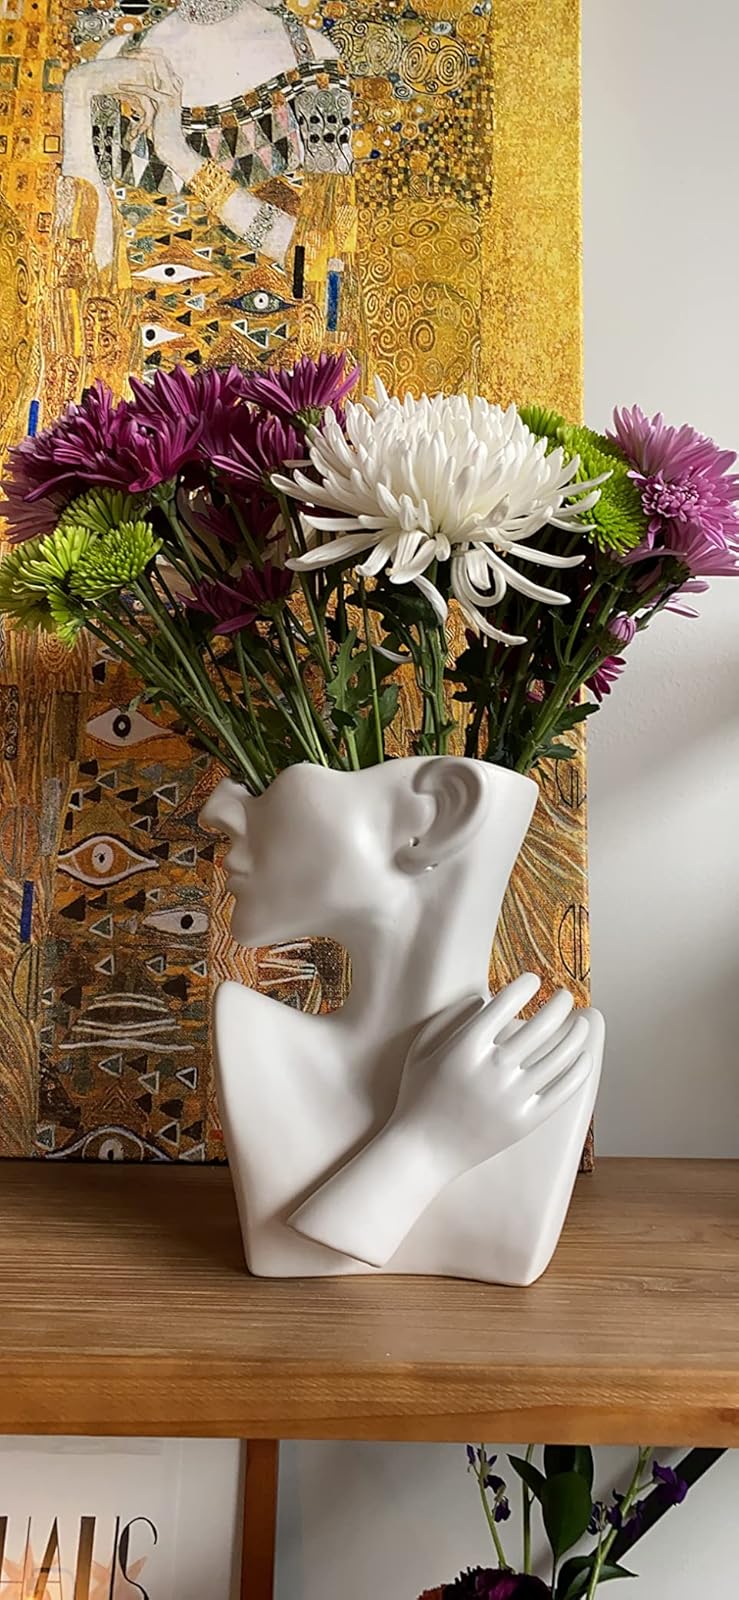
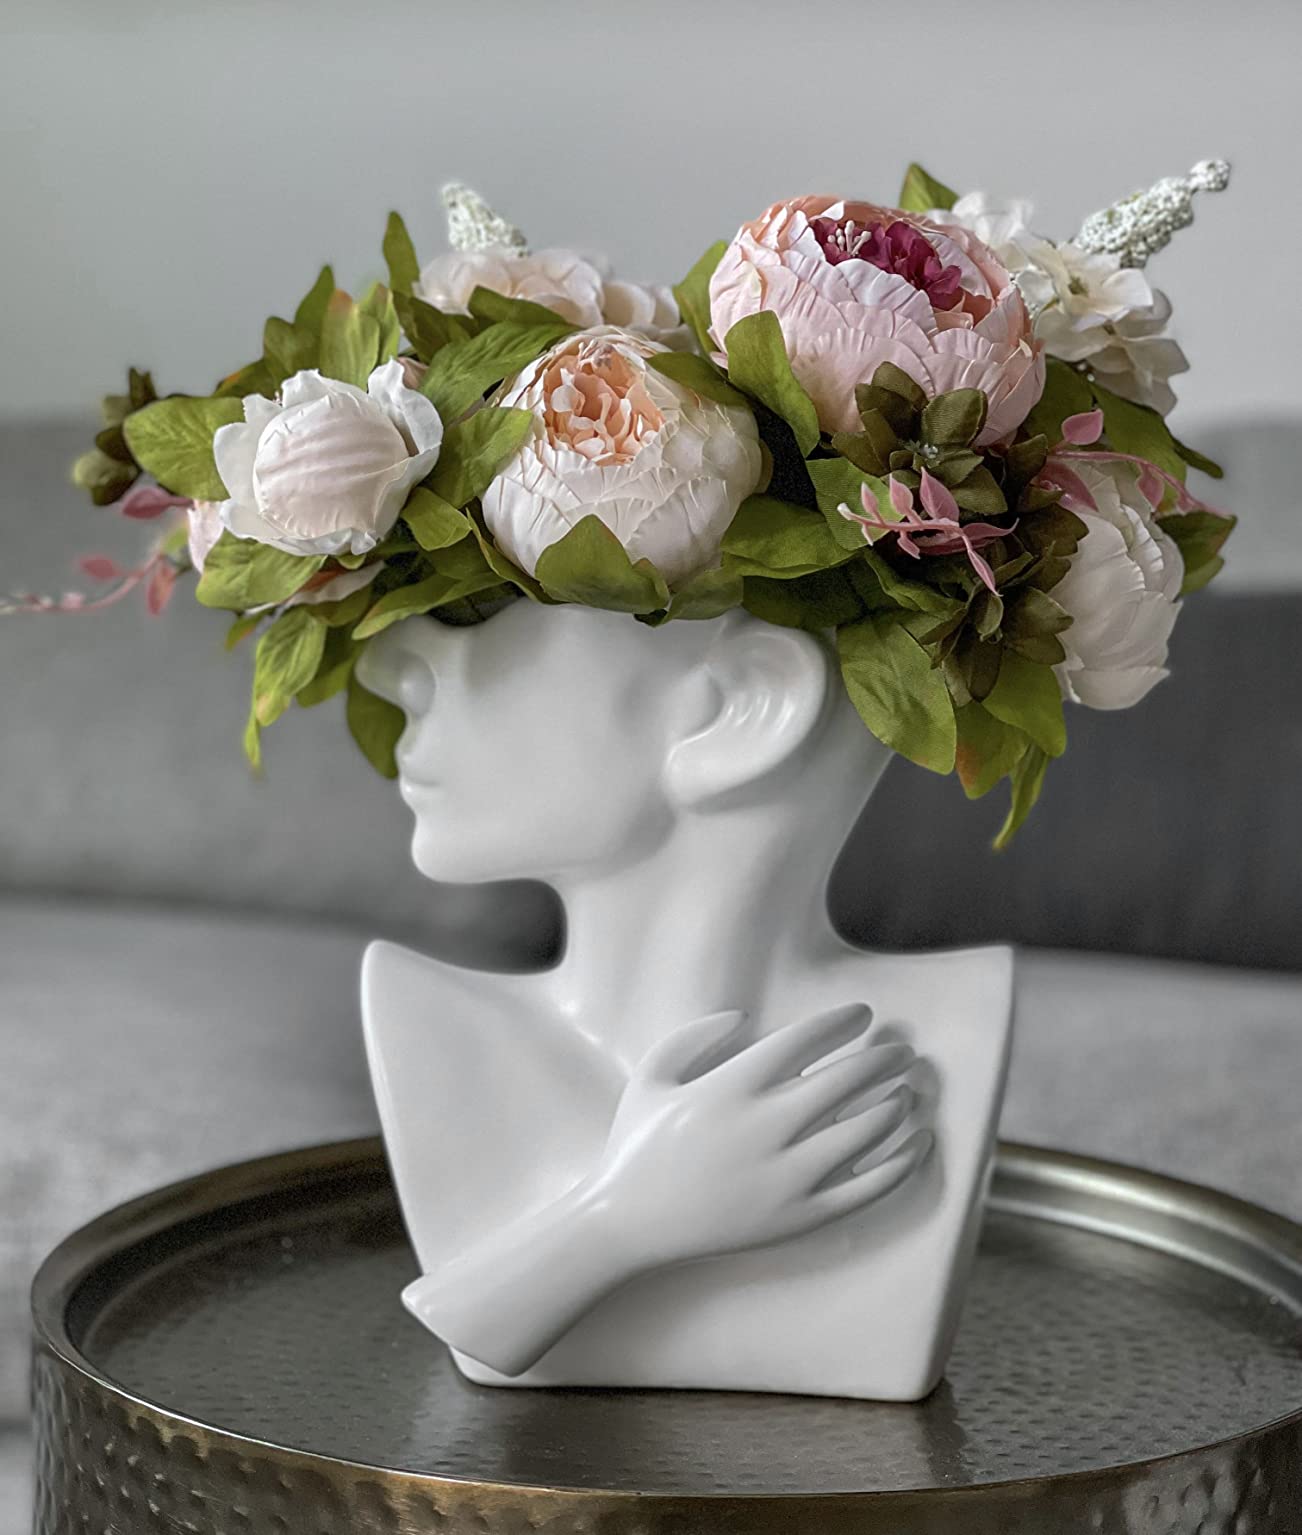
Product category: vase
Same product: yes